AMC Pacer

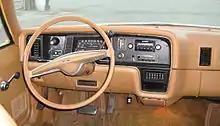
Pacer's dashboard design for safety and ease of service instrument panel

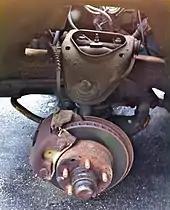
Isolated wishbone front suspension

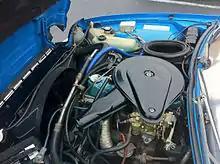
Engine bay with

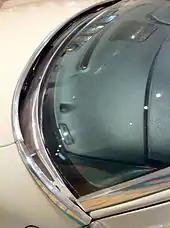
Hidden windshield wipers

American Motors explored many futuristic ideas, but the automaker needed more resources to build components from scratch. Instead, they needed to use outside suppliers or adapt existing components and parts in their production facilities. Unique for a comparatively small car, the Pacer was as wide as a full-size American car of the era. American Motors did not describe it as "cab forward". Nevertheless, the Pacer's layout included wheels pushed to the corners (short overhangs), a relatively wide body, and A-pillars moved forward. The windshield was placed over part of the engine compartment, with the bottom edge of the glass forward of the firewall. Contrary to some reports, the Pacer was not widened to accommodate the rear-wheel drive configuration. The editor of "Road & Track" asserted that front-wheel drive, as well as a transverse mid-engined configuration, were among "various mechanical layouts ... tossed around by the idea people at AMC," adding that "it's unlikely they ever had much hope of being able to produce anything other than their traditional front engine and rear drive, using components already in production."